Adiabene (East Syriac ecclesiastical province)

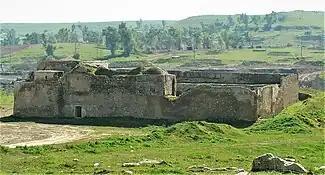
The East Syriac monastery of Mar Eliya, Mosul

Erbil, the chief town of Adiabene, lost much of its former importance with the growth of the city of Mosul, and during the reign of the patriarch Timothy I (780–823) the seat of the metropolitans of Adiabene was moved to Mosul. The dioceses of Adiabene were governed by a 'metropolitan of Mosul and Erbil' for the next four and a half centuries. Around 1200, Mosul and Erbil became separate metropolitan provinces. The last known metropolitan of Mosul and Erbil was Tittos, who was appointed by Eliya III (1175–89). Thereafter separate metropolitan bishops for Mosul and for Erbil are recorded in a fairly complete series from 1210 to 1318.